Francesco Bacchiacca

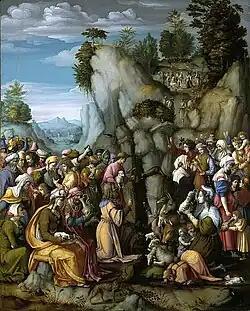
Moses Striking the Rock

Bachiacca also made cartoons for two series of tapestries, the "Grotesque Spalliere" (1545–49) and the "Months" (1550–1553), which were woven by the newly founded Medici tapestry works.